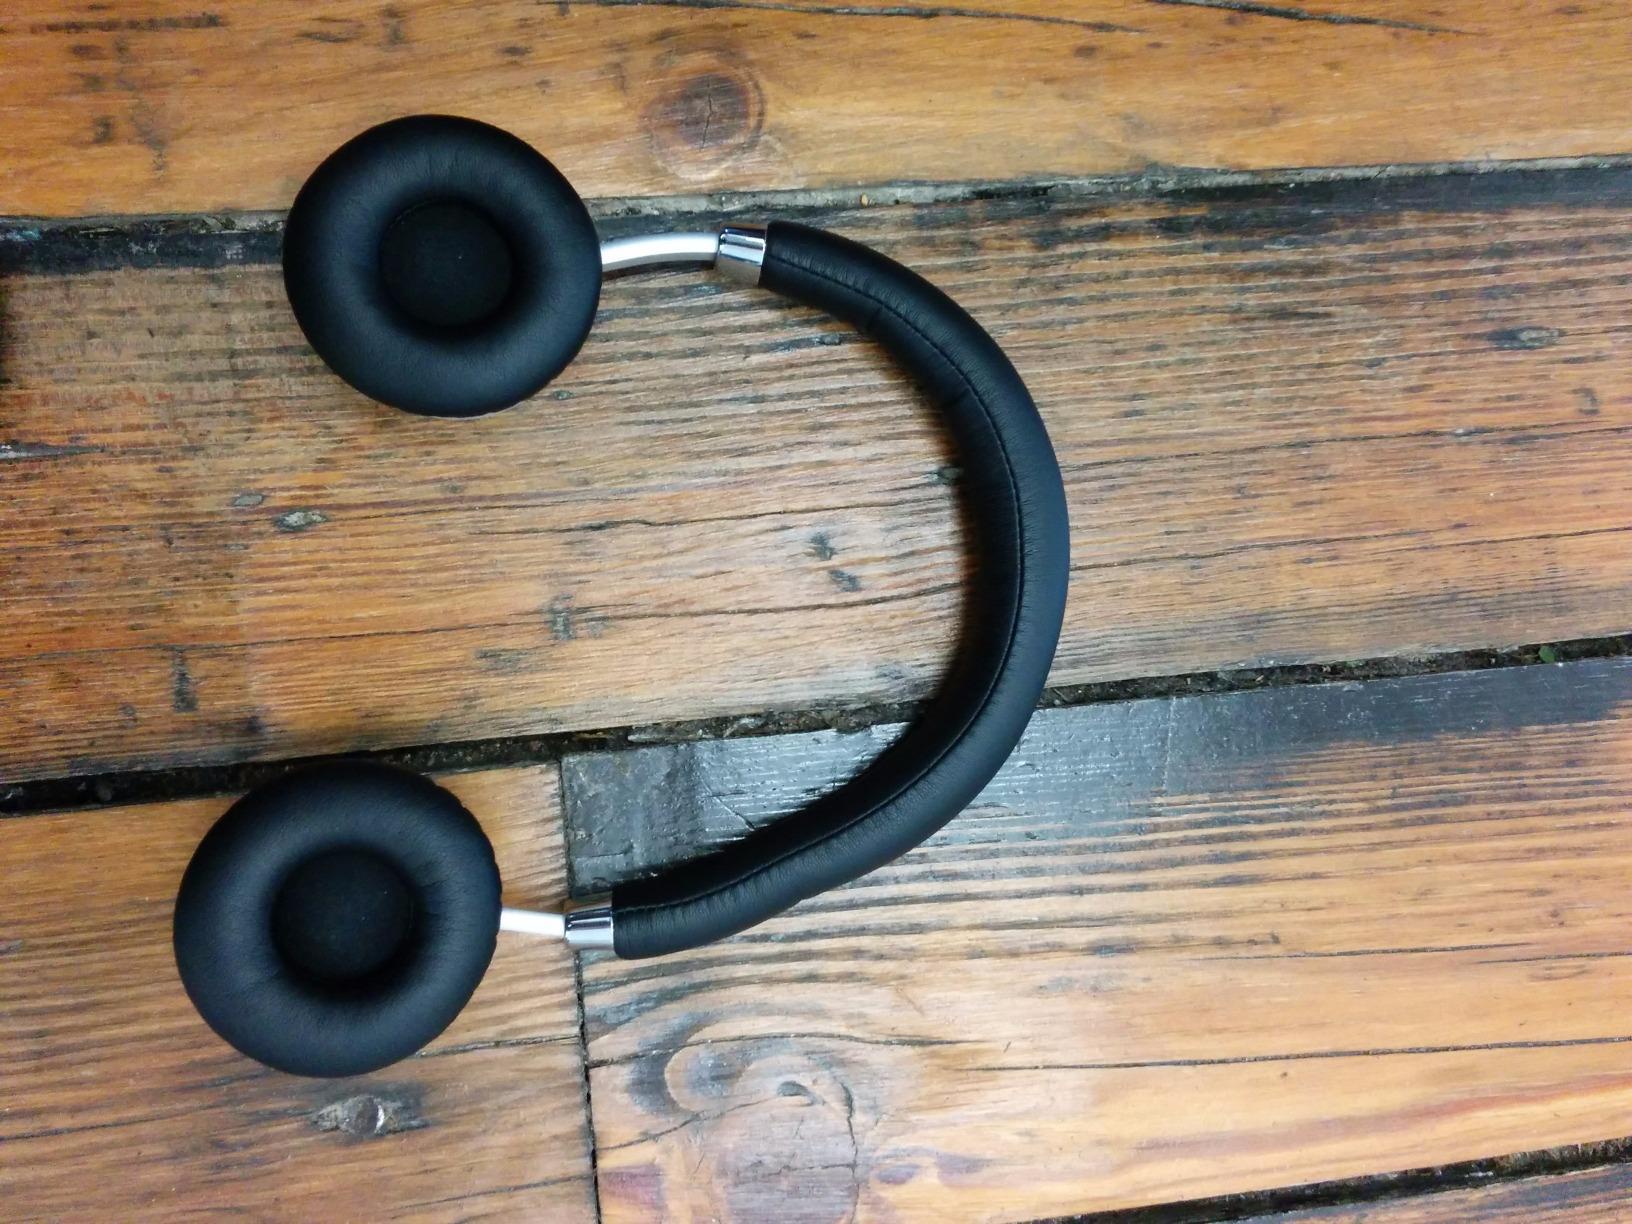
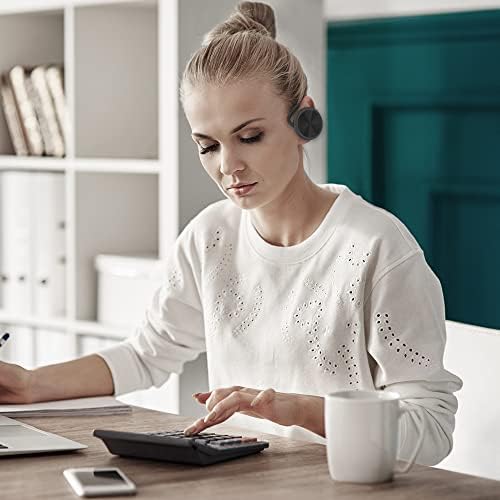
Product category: headphones
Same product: no